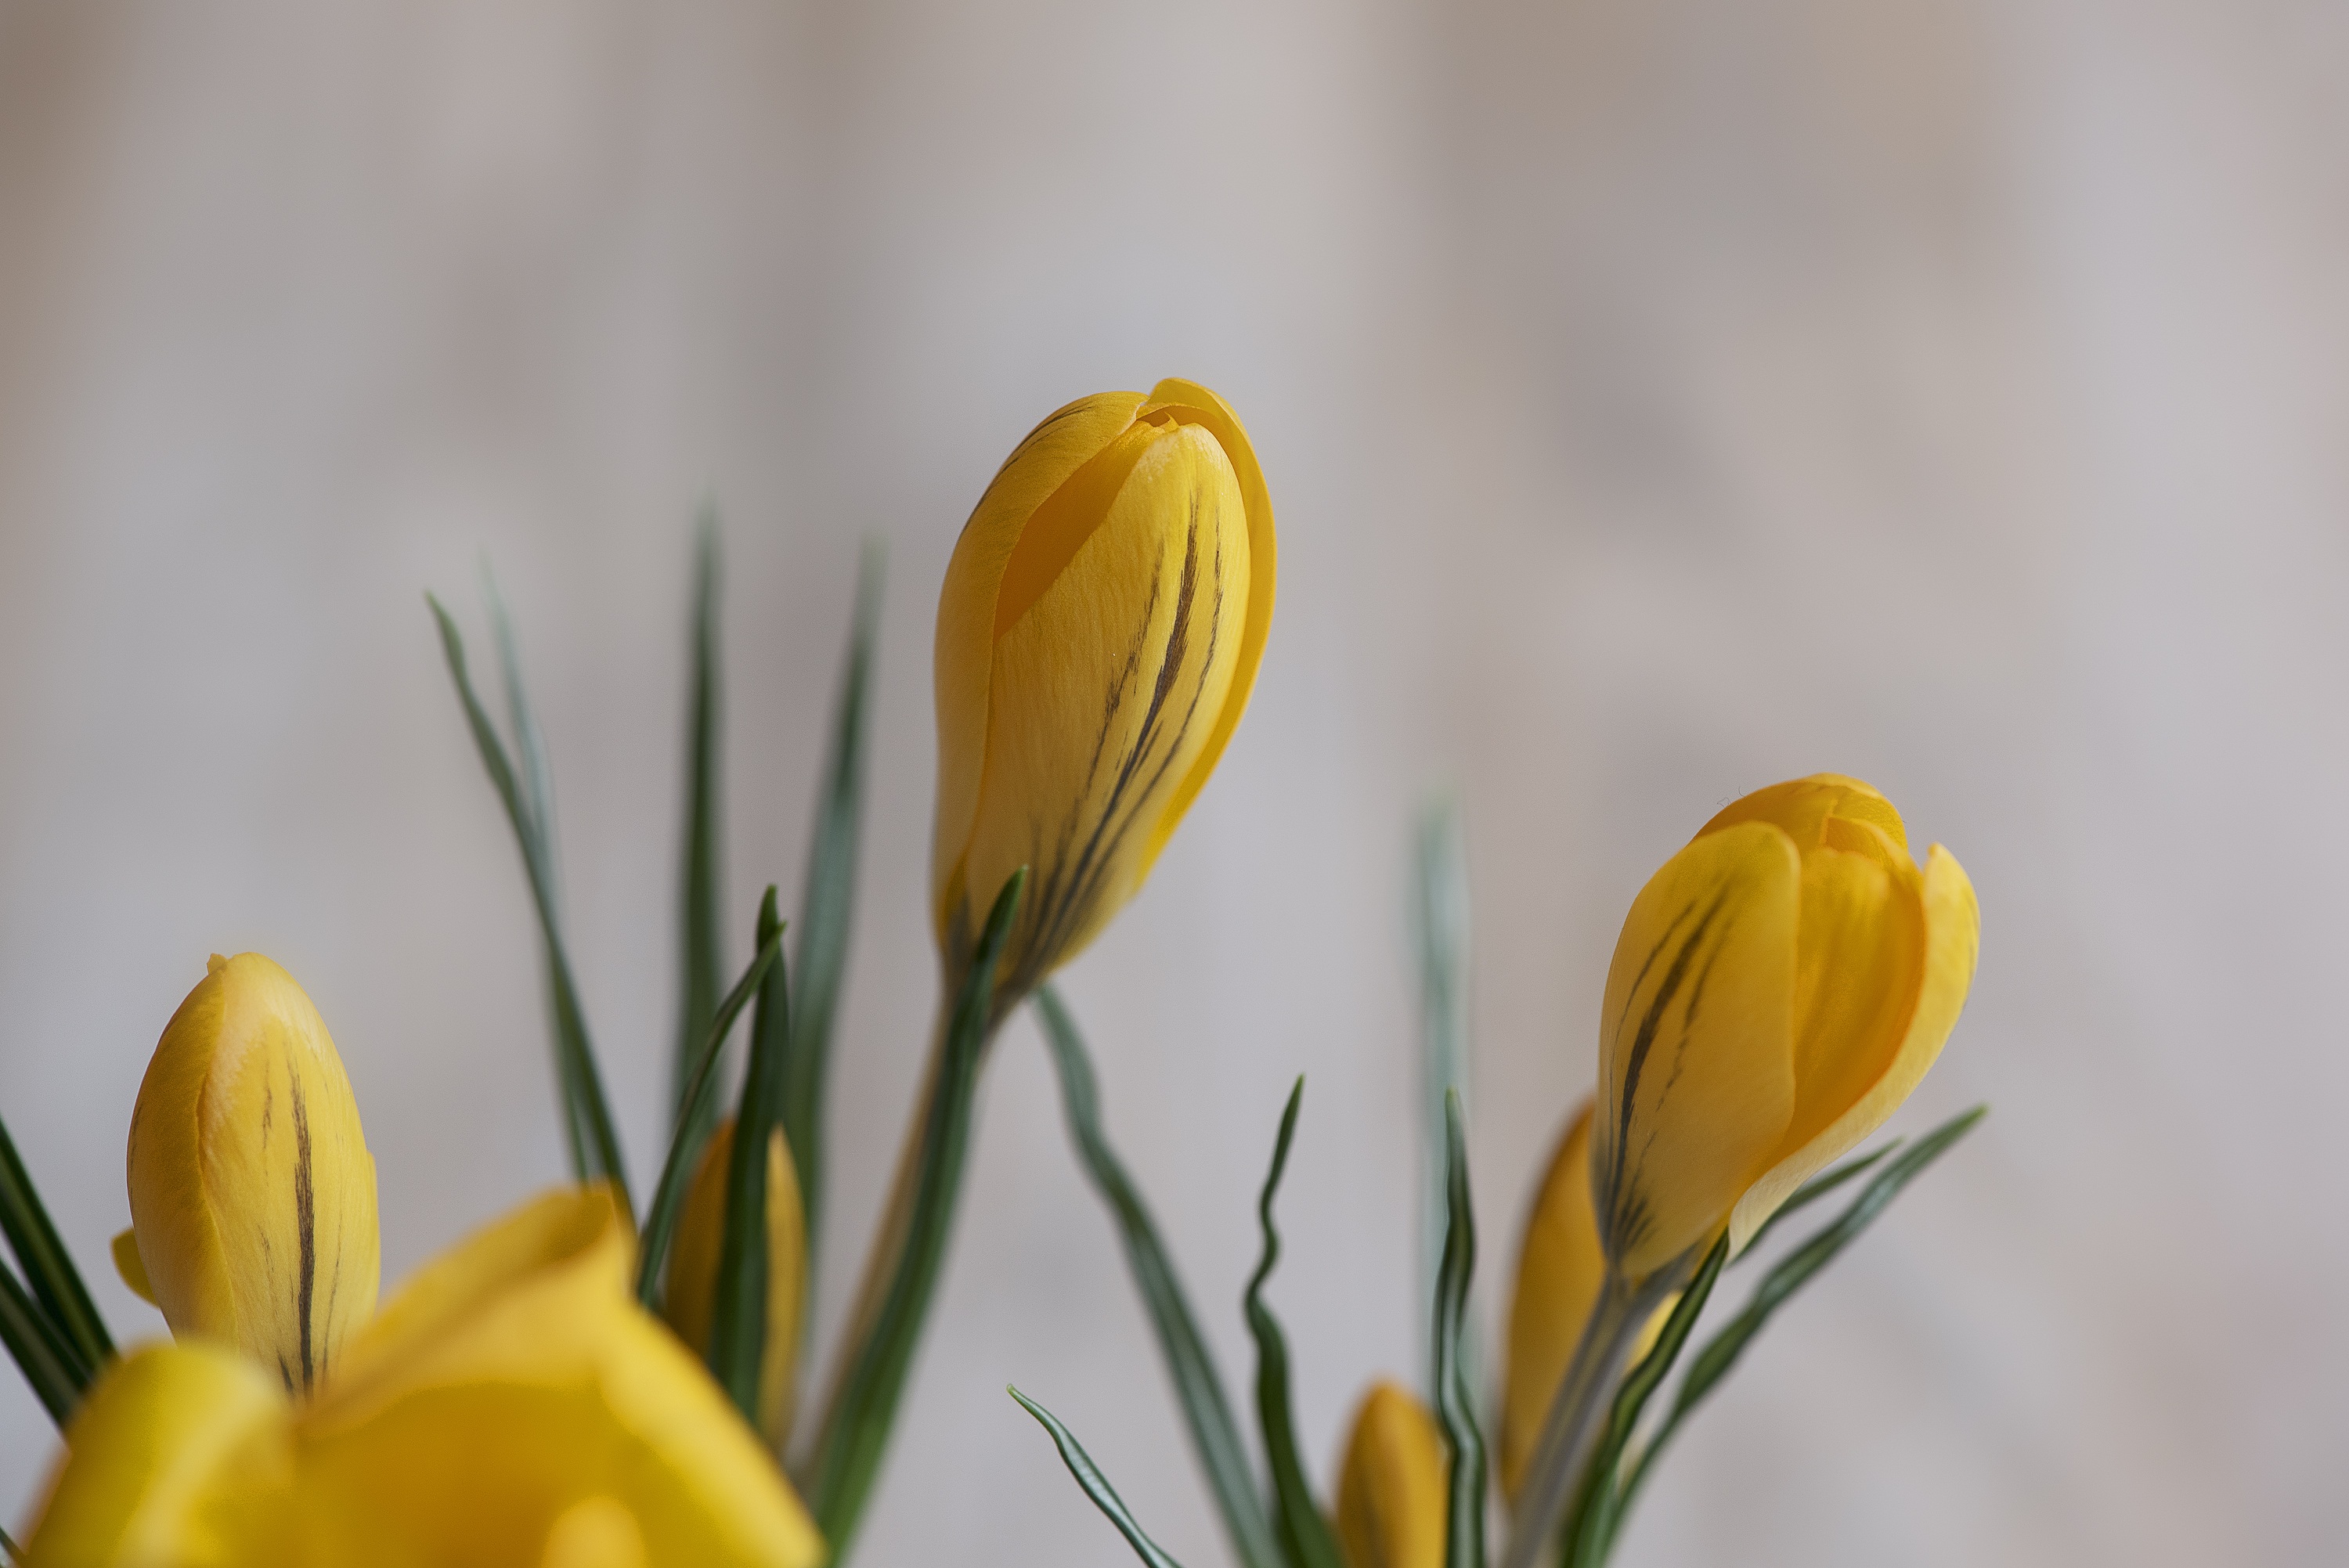
blossom, plant, flower, petal, botany, yellow, close, flora, wildflower, close up, crocus, early bloomer, spring flower, macro photography, flowering plant, signs of spring, closed flower, yellow crocus, plant stem, land plant, iris family